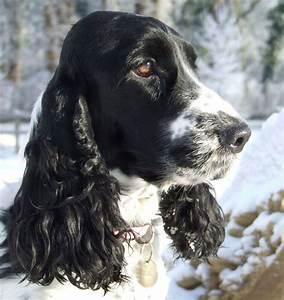
dog